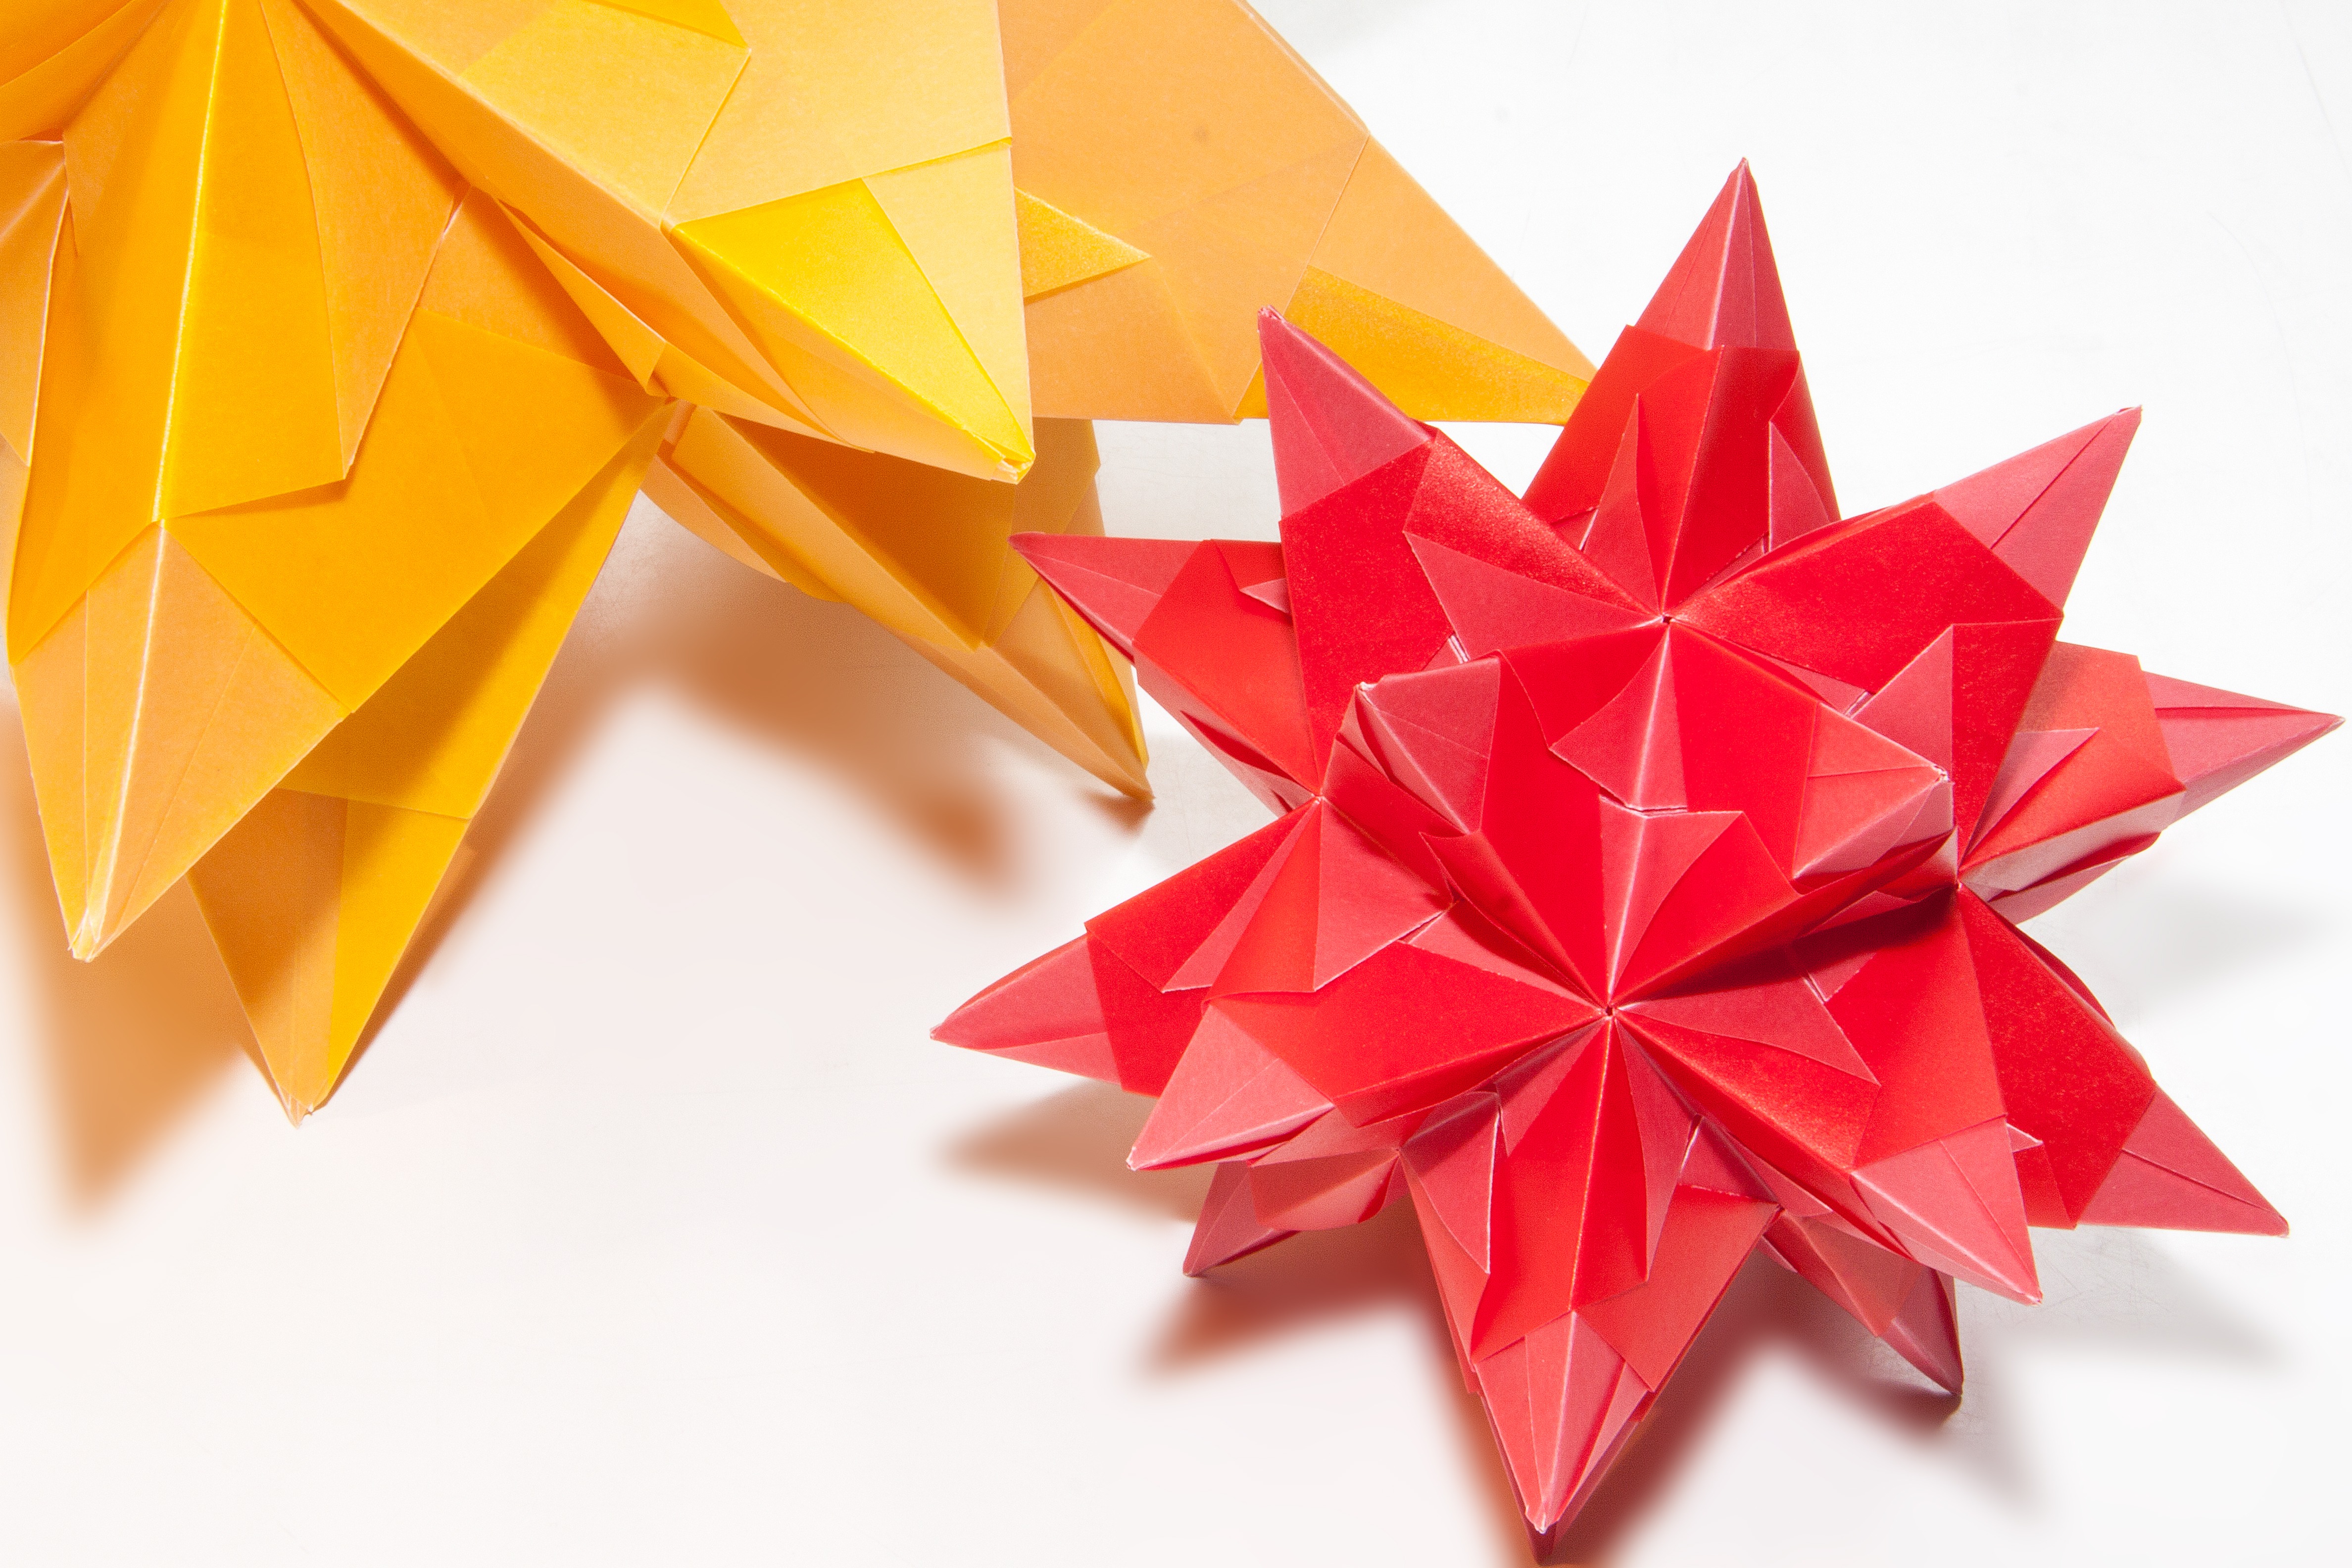
wheel, star, leaf, flower, petal, red, small, object, yellow, maple leaf, art, symmetry, fold, large, shiny, origami, matt, art paper, origami paper, 3 dimensional, art of paper folding, geometric bodies